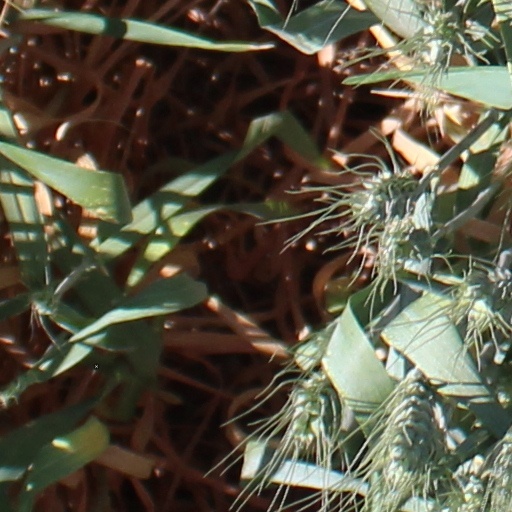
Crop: wheat